Pollachius virens

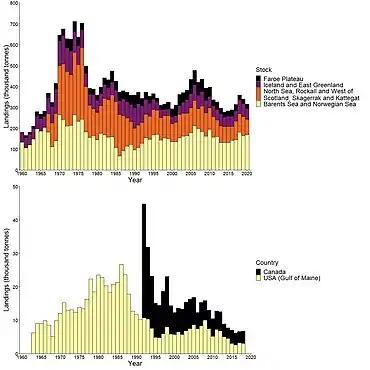
Commercial landings in the eastern (top) and western Atlantic (bottom). Data from International Council for the Exploration of the Sea, NOAA and Fisheries and Oceans Canada

Saithe is fished year-round using gear such as Danish seine nets, trawlers, long lines and gill nets and is often caught in mixed species fishery with other groundfish species such as cod and whiting. The main fishing grounds in the eastern Atlantic are in the Barents Sea, around Iceland, around the Faeroe Islands and in the North Sea and Celtic Sea. Landings in the eastern Atlantic have fluctuated around in the period 1980–2017. All the stocks in eastern Atlantic are assessed by International Council for the Exploration of the Sea (ICES) which publish a recommendations on an annual basis for Total Allowable Catch.